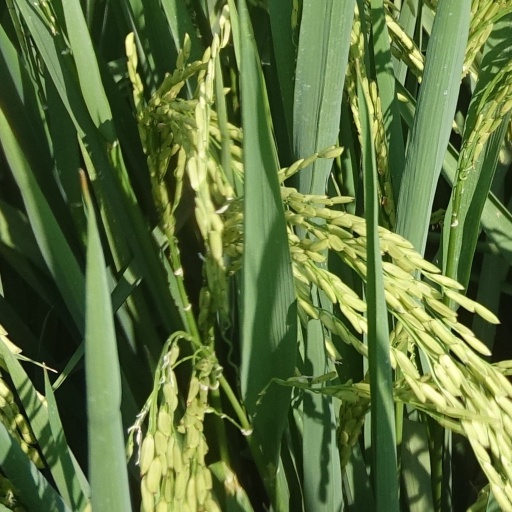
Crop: rice